Cross City, Florida

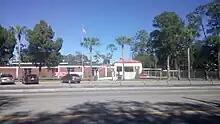
Dixie County High School

Residents are served by Dixie District Schools. The public schools serving Cross City are: